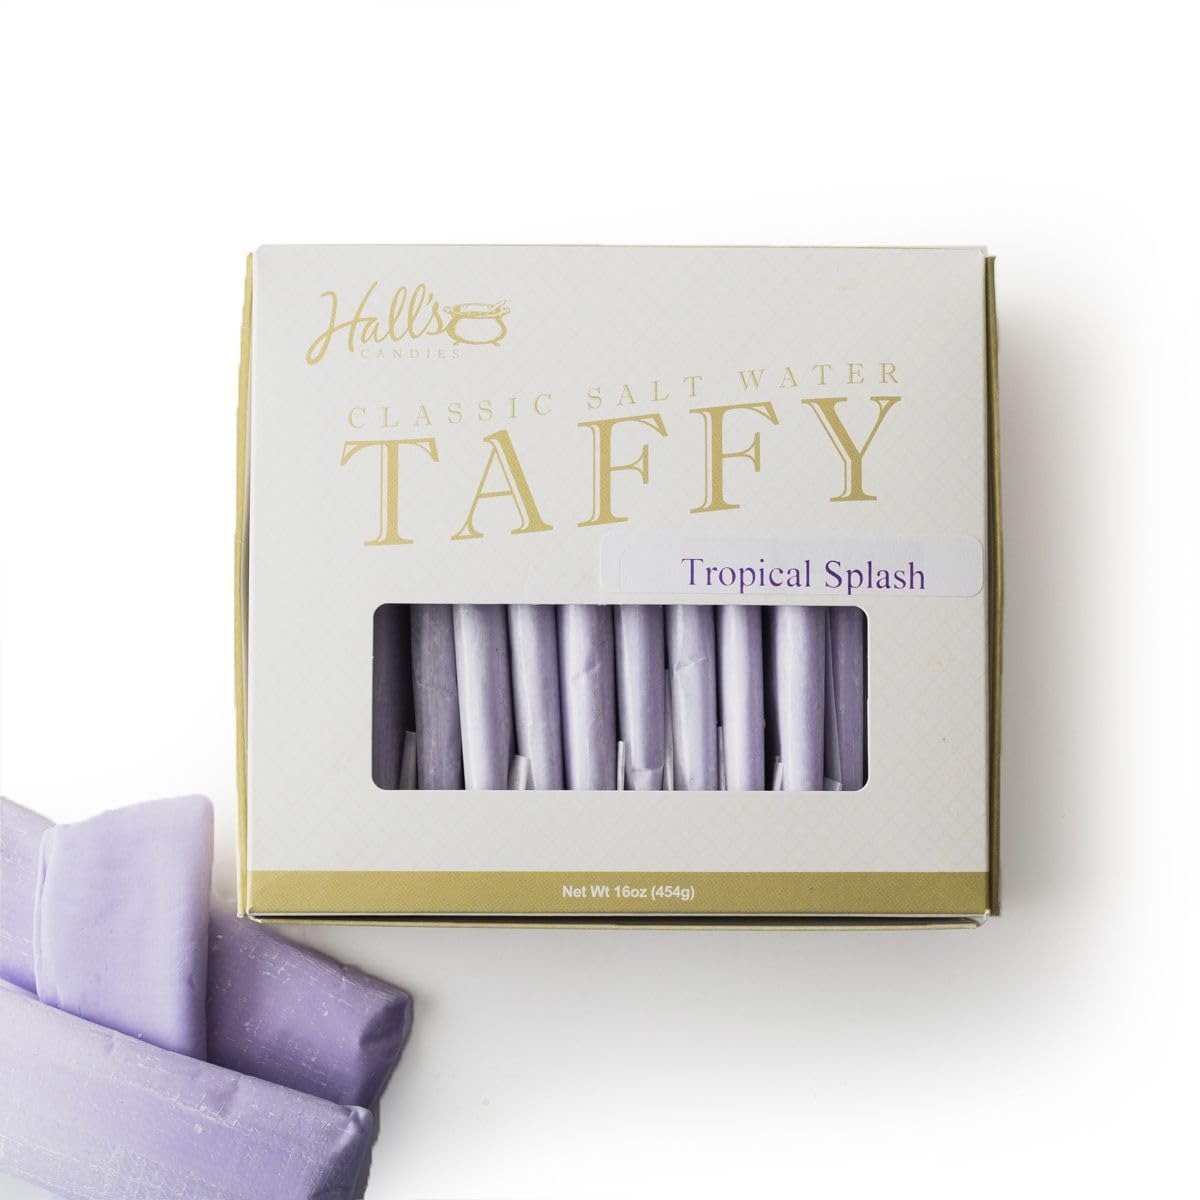
Item Name: Hall's Tropical Splash Salt Water Taffy, 16 oz
Product Description: Tropical Splash is a chewy candy with a fruity flavor. Summer-like and bursting with color, these salt water taffy bars are made from an original family recipe and packaged in a 1-lb box.
Value: 16.0
Unit: Ounce

Price: 29.95